Forbidden Bridge

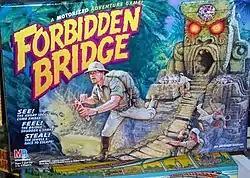
Top cover for "Forbidden Bridge"

Forbidden Bridge is a board game first released in 1992 by Milton Bradley which simulates being a treasure hunter. Players assume the role of explorers who are after ancient jewels, which are guarded by an angry spirit. Occasionally, the bridge guard will awaken and (via a motorized mechanism powered by the player pushing his head down) shake the bridge, which can cause players' pieces to fall off. Players also can get the chance to "steal" another player's jewel. The first player to retrieve two jewels and return them all in their boat wins.